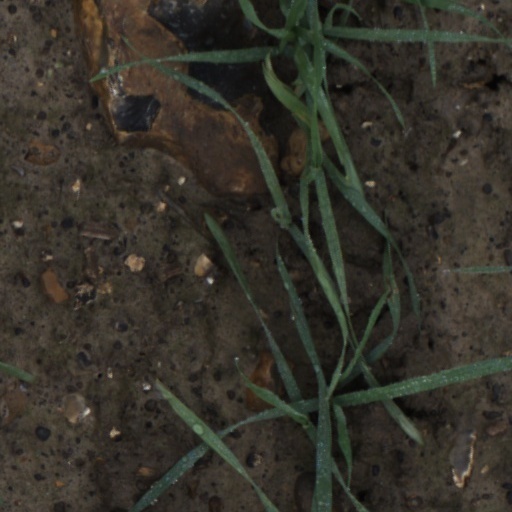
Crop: wheat